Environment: real
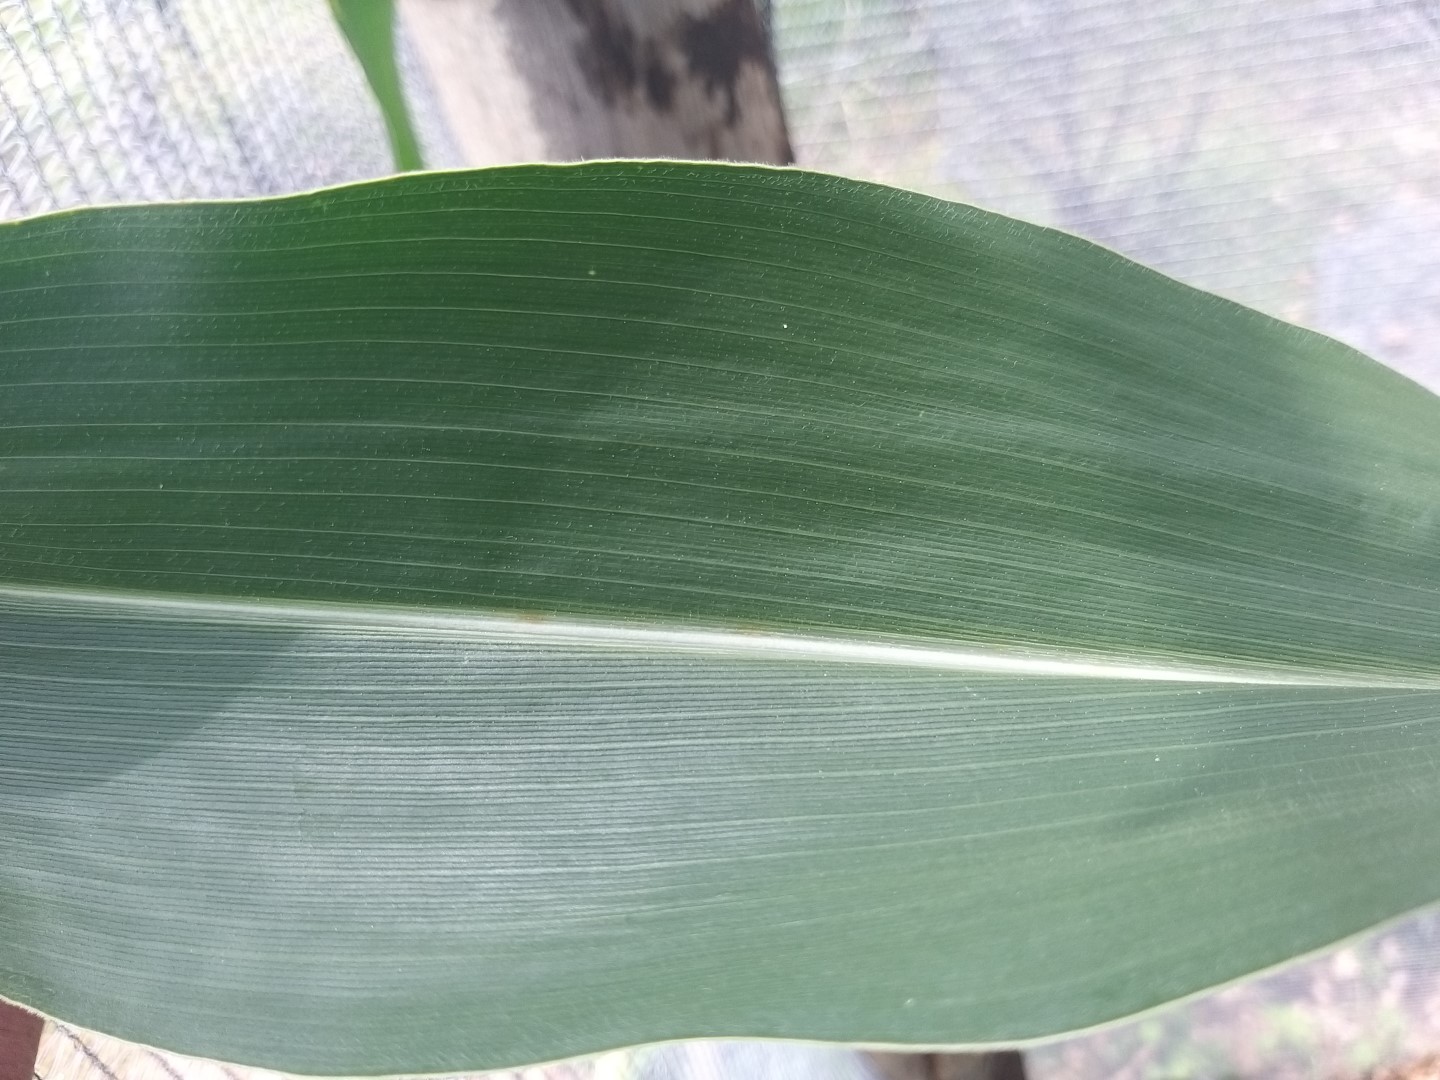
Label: healthy